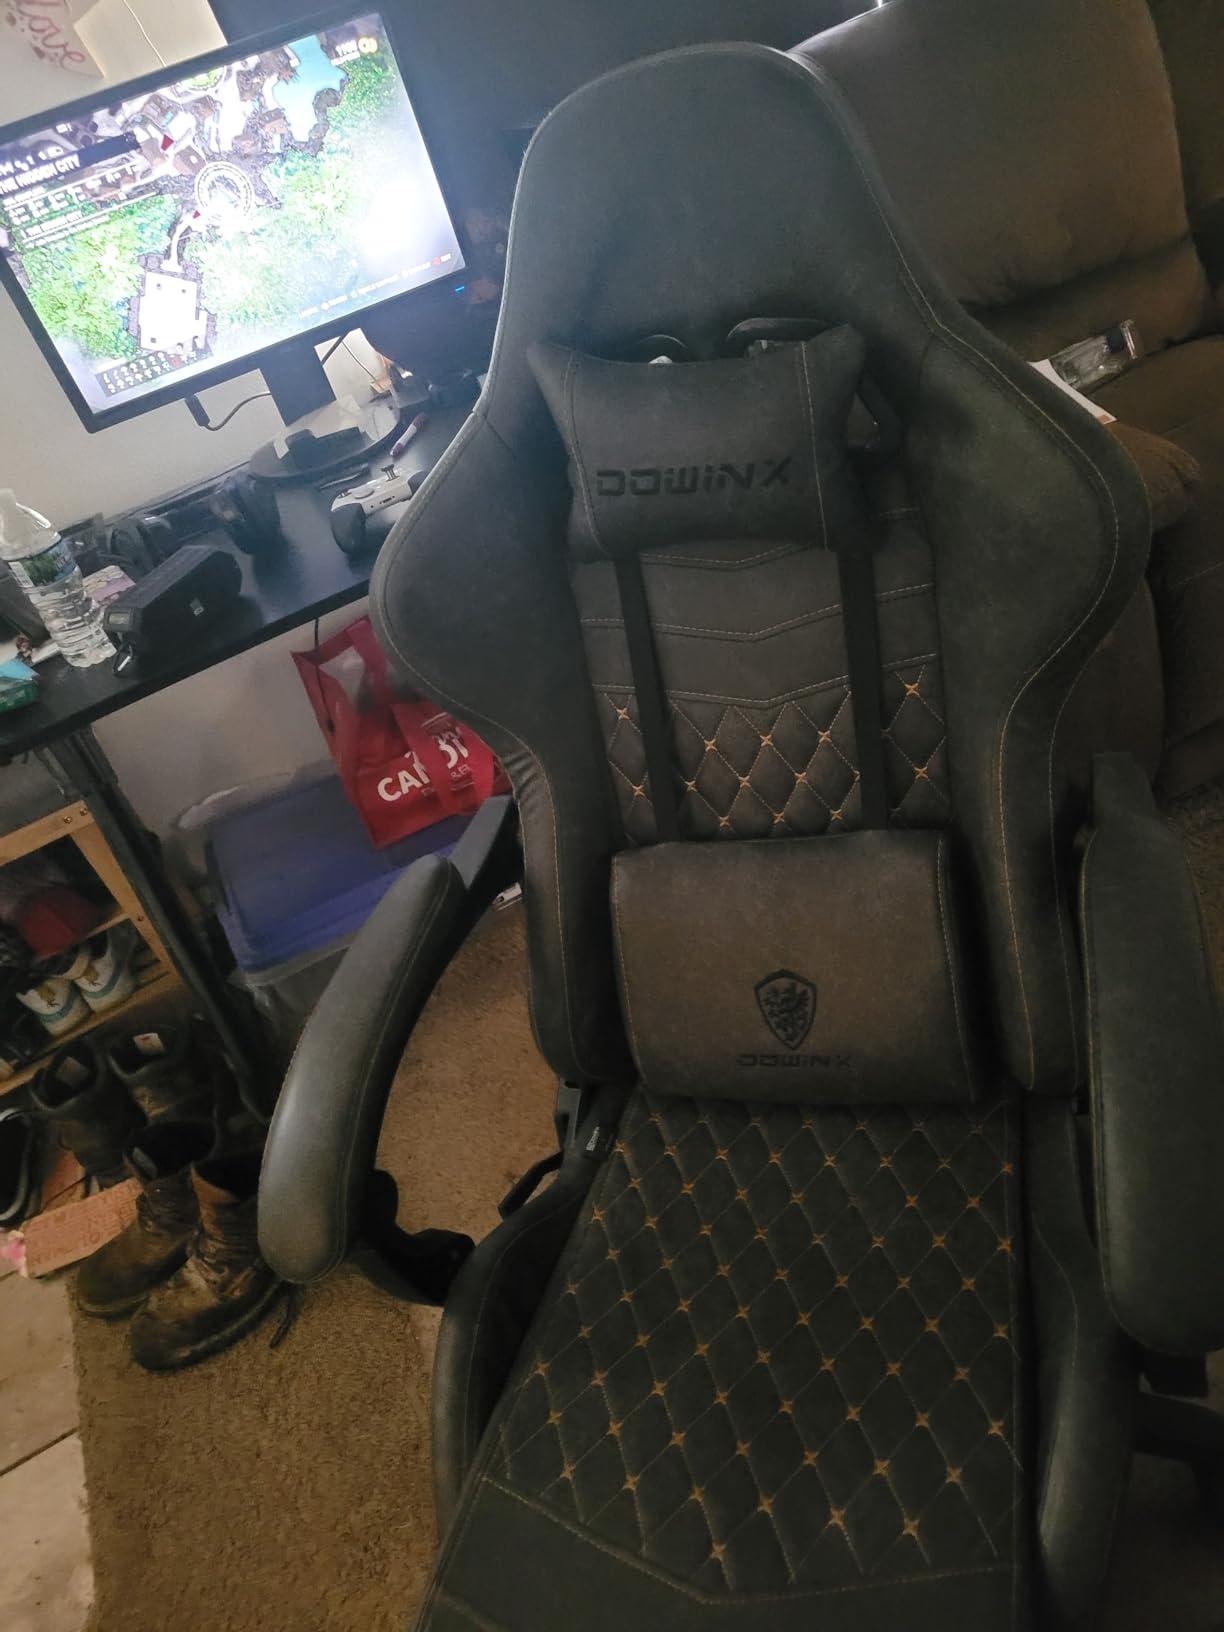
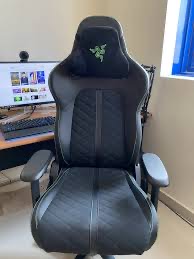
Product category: items_chair
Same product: no